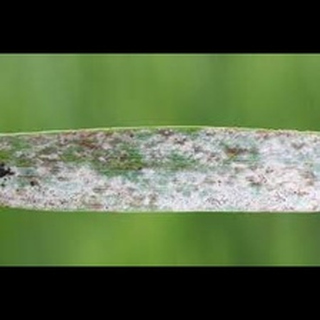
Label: wheat_mildew